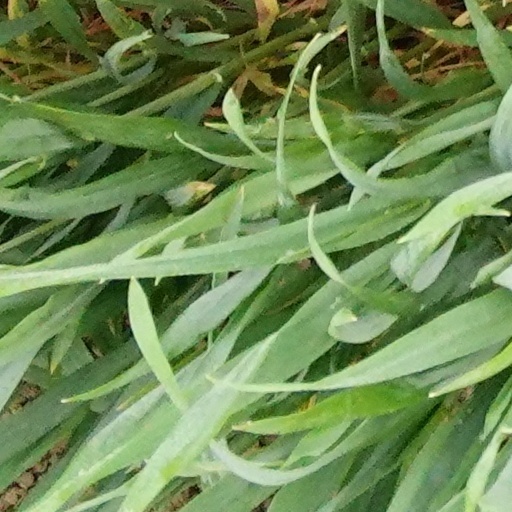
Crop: wheat